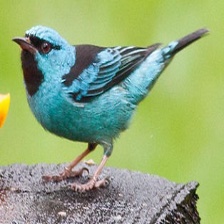
Species: BLUE DACNIS
Scientific name: DACNIS CAYANA